Shova Gyawali

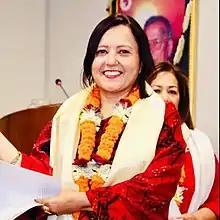

Shova Gyawali (Nepali: शोभा ज्ञवाली ) is a publisher, author and media owner, as well as the director of Nepal Republic Media Pvt. Ltd. She is President of the Nepal-Philippines Chamber of Commerce and Industry.